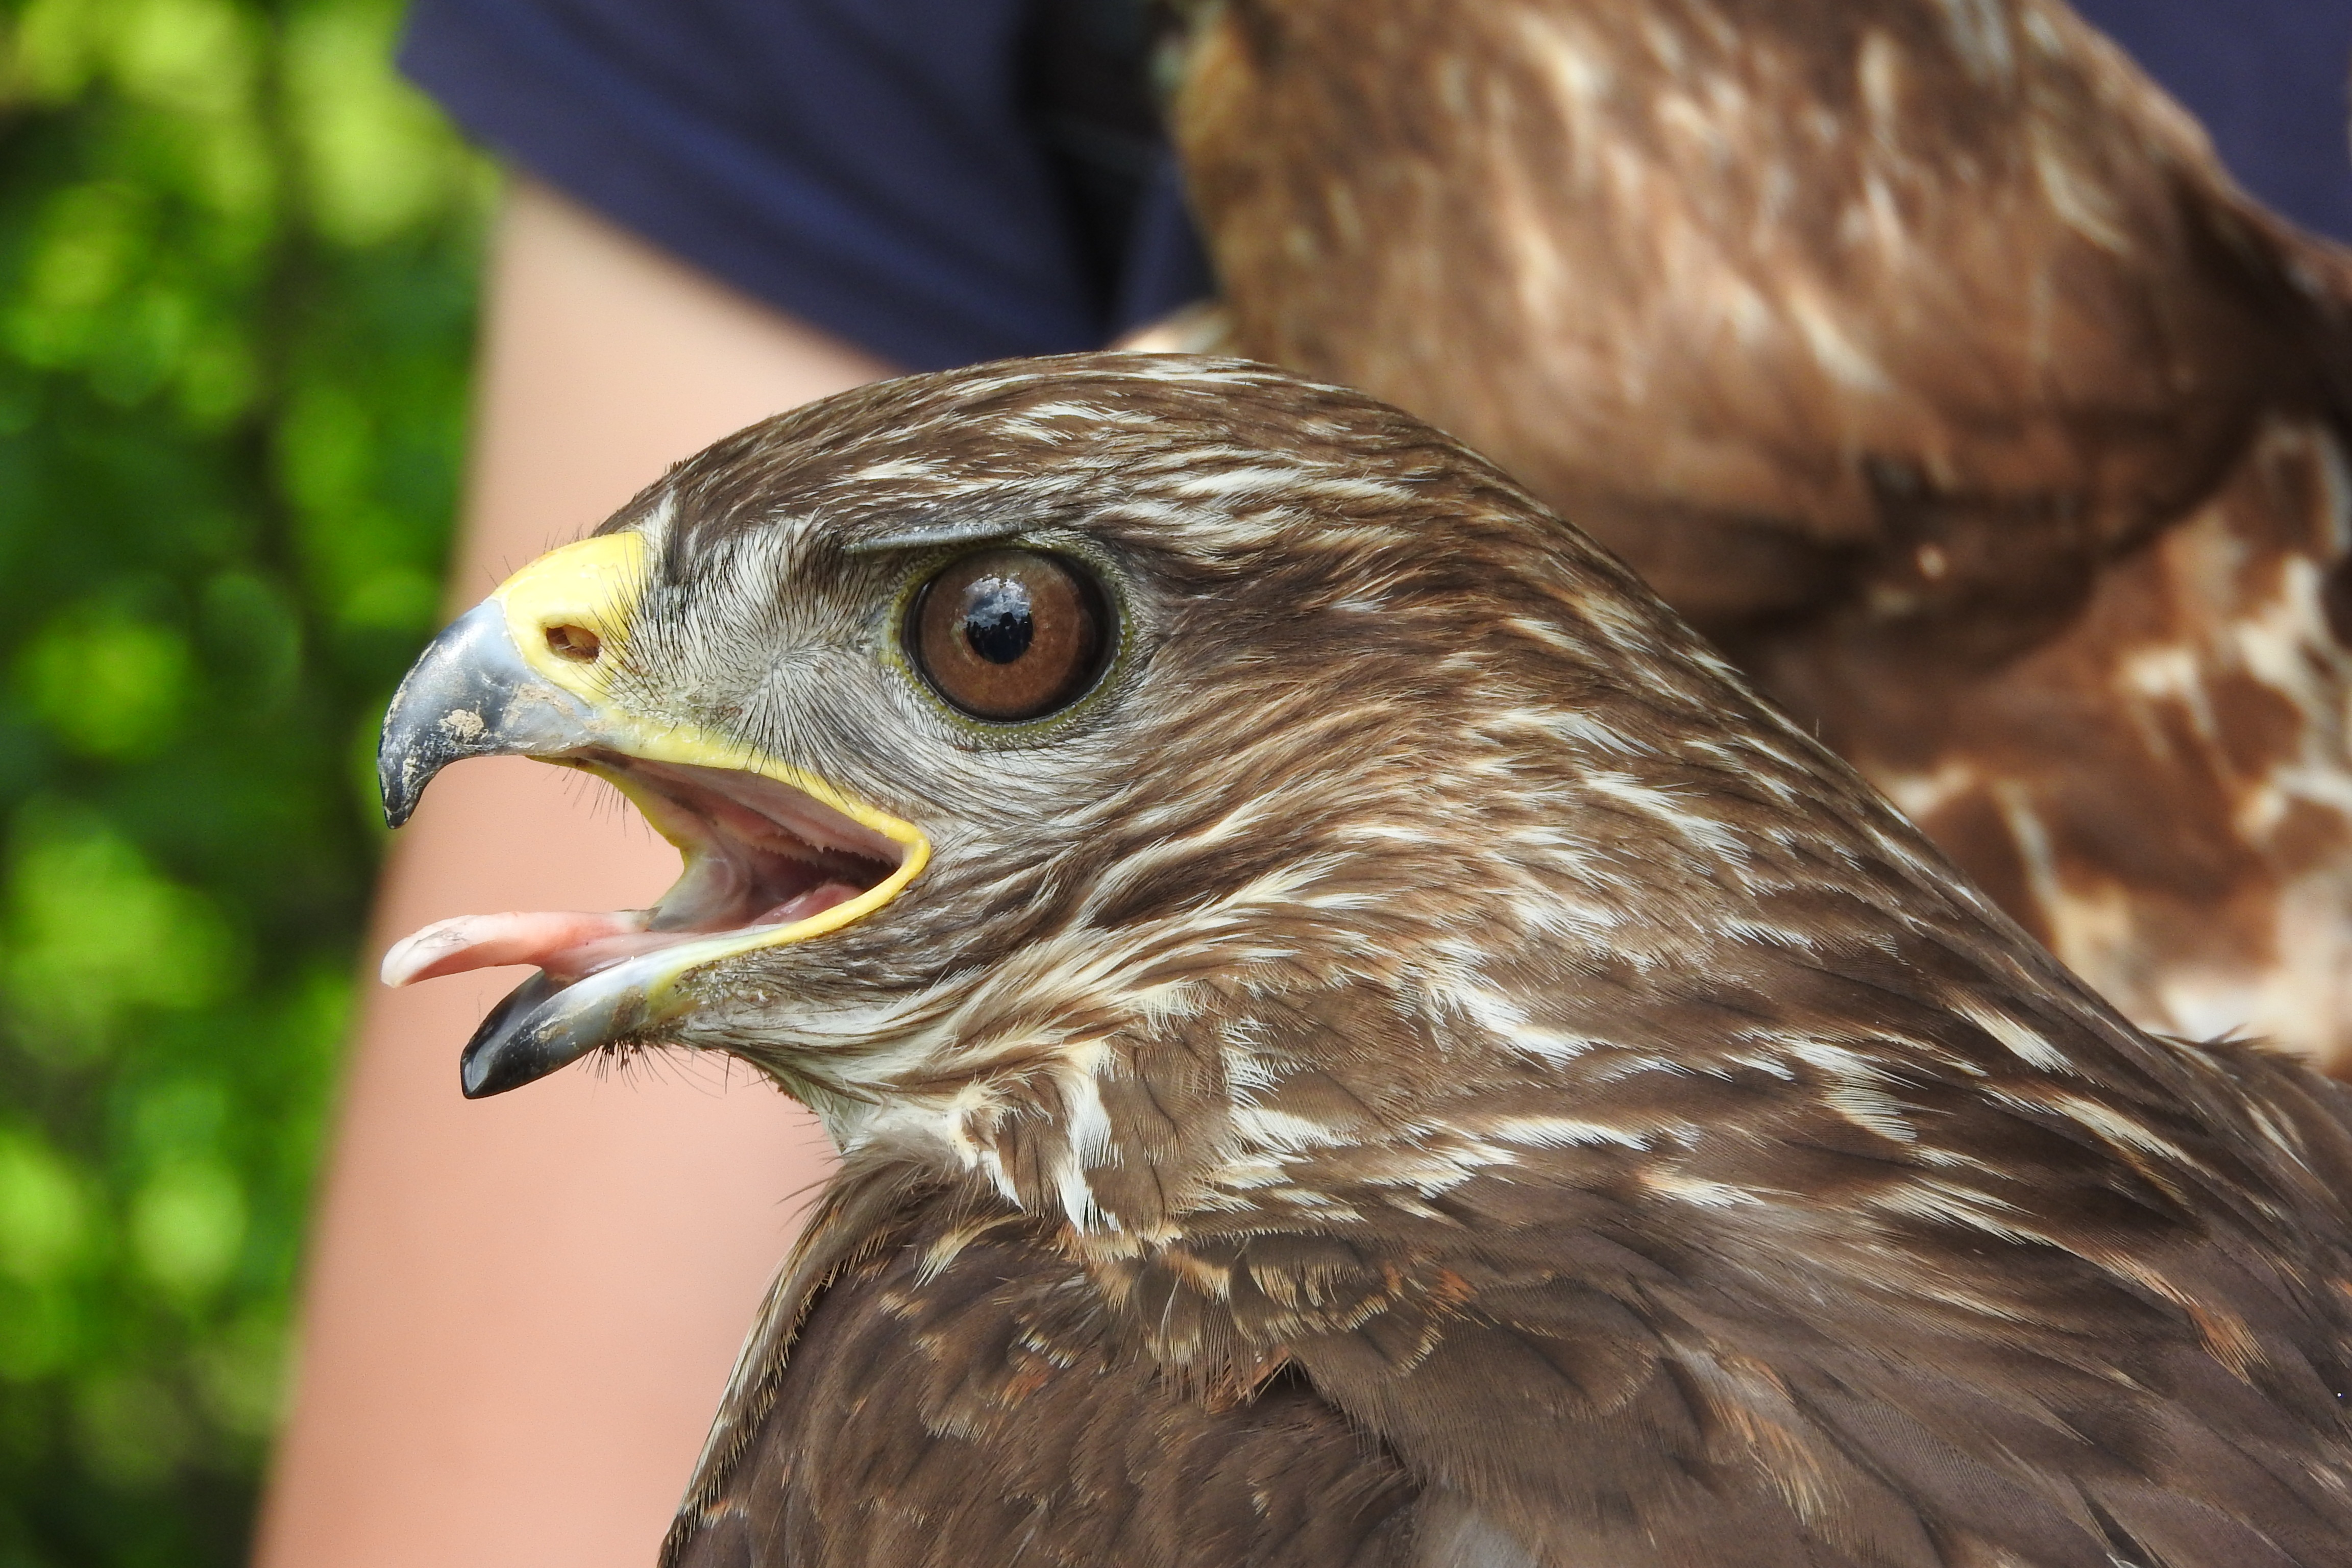
bird, wing, wildlife, wild, beak, eagle, predator, hawk, fauna, bird of prey, close up, eye, head, vertebrate, falcon, buzzard, falconry, accipitriformes